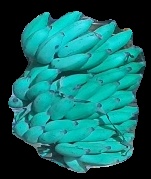
Variety: elakki-bale
Grade: grade2